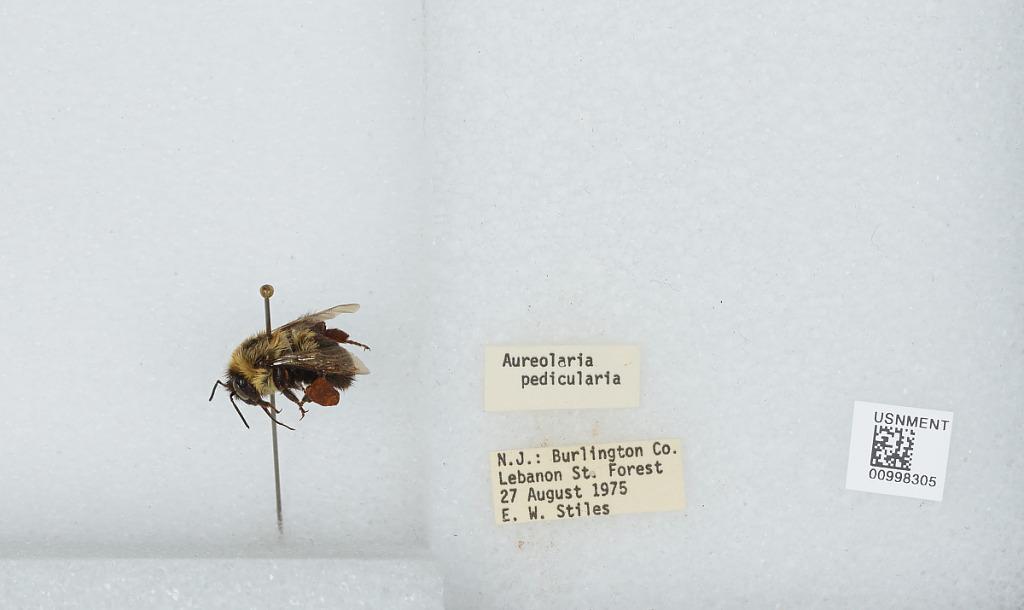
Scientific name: Bombus (Pyrobombus) impatiens Cresson
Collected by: E. Stiles
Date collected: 1975-8-27
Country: United States
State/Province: New Jersey
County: Burlington
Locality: Lebanon State Forest
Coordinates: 39.895, -74.575